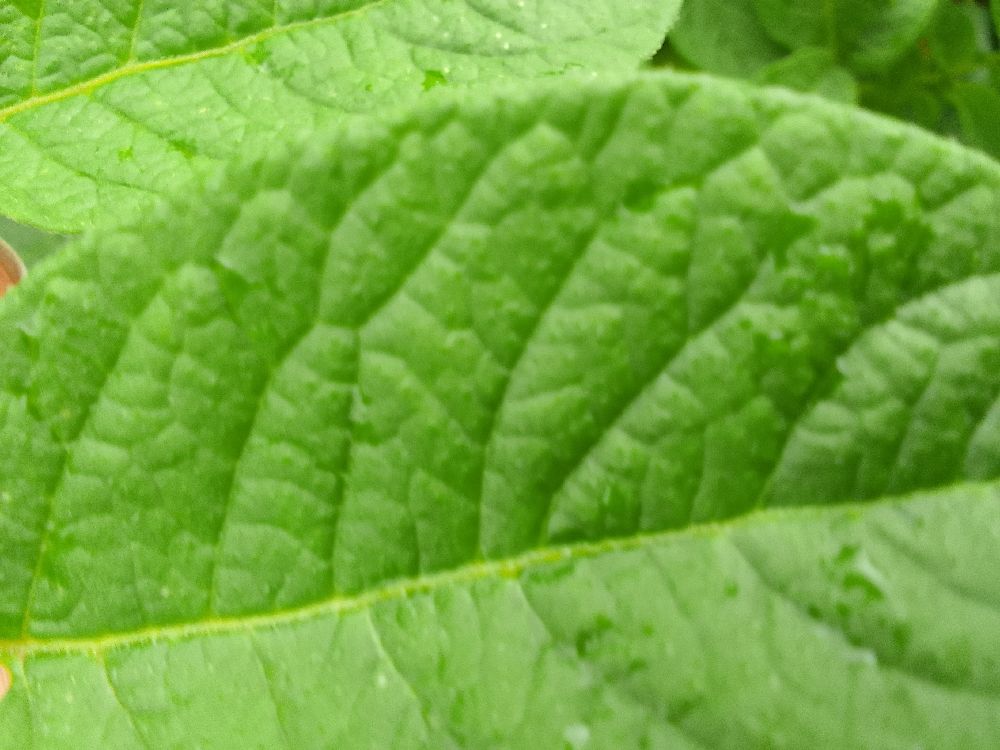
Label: Healthy